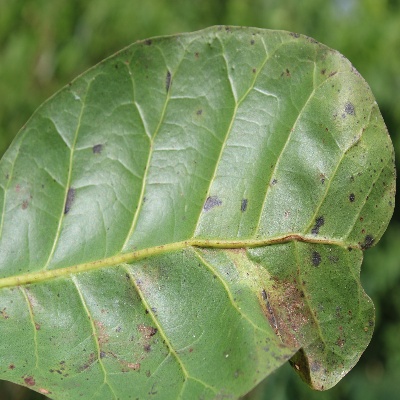
Crop: Cashew
Condition: anthracnose